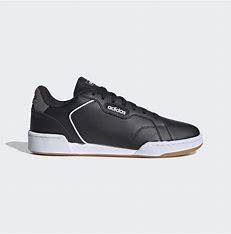
Brand: Adidas
Model: Roguera